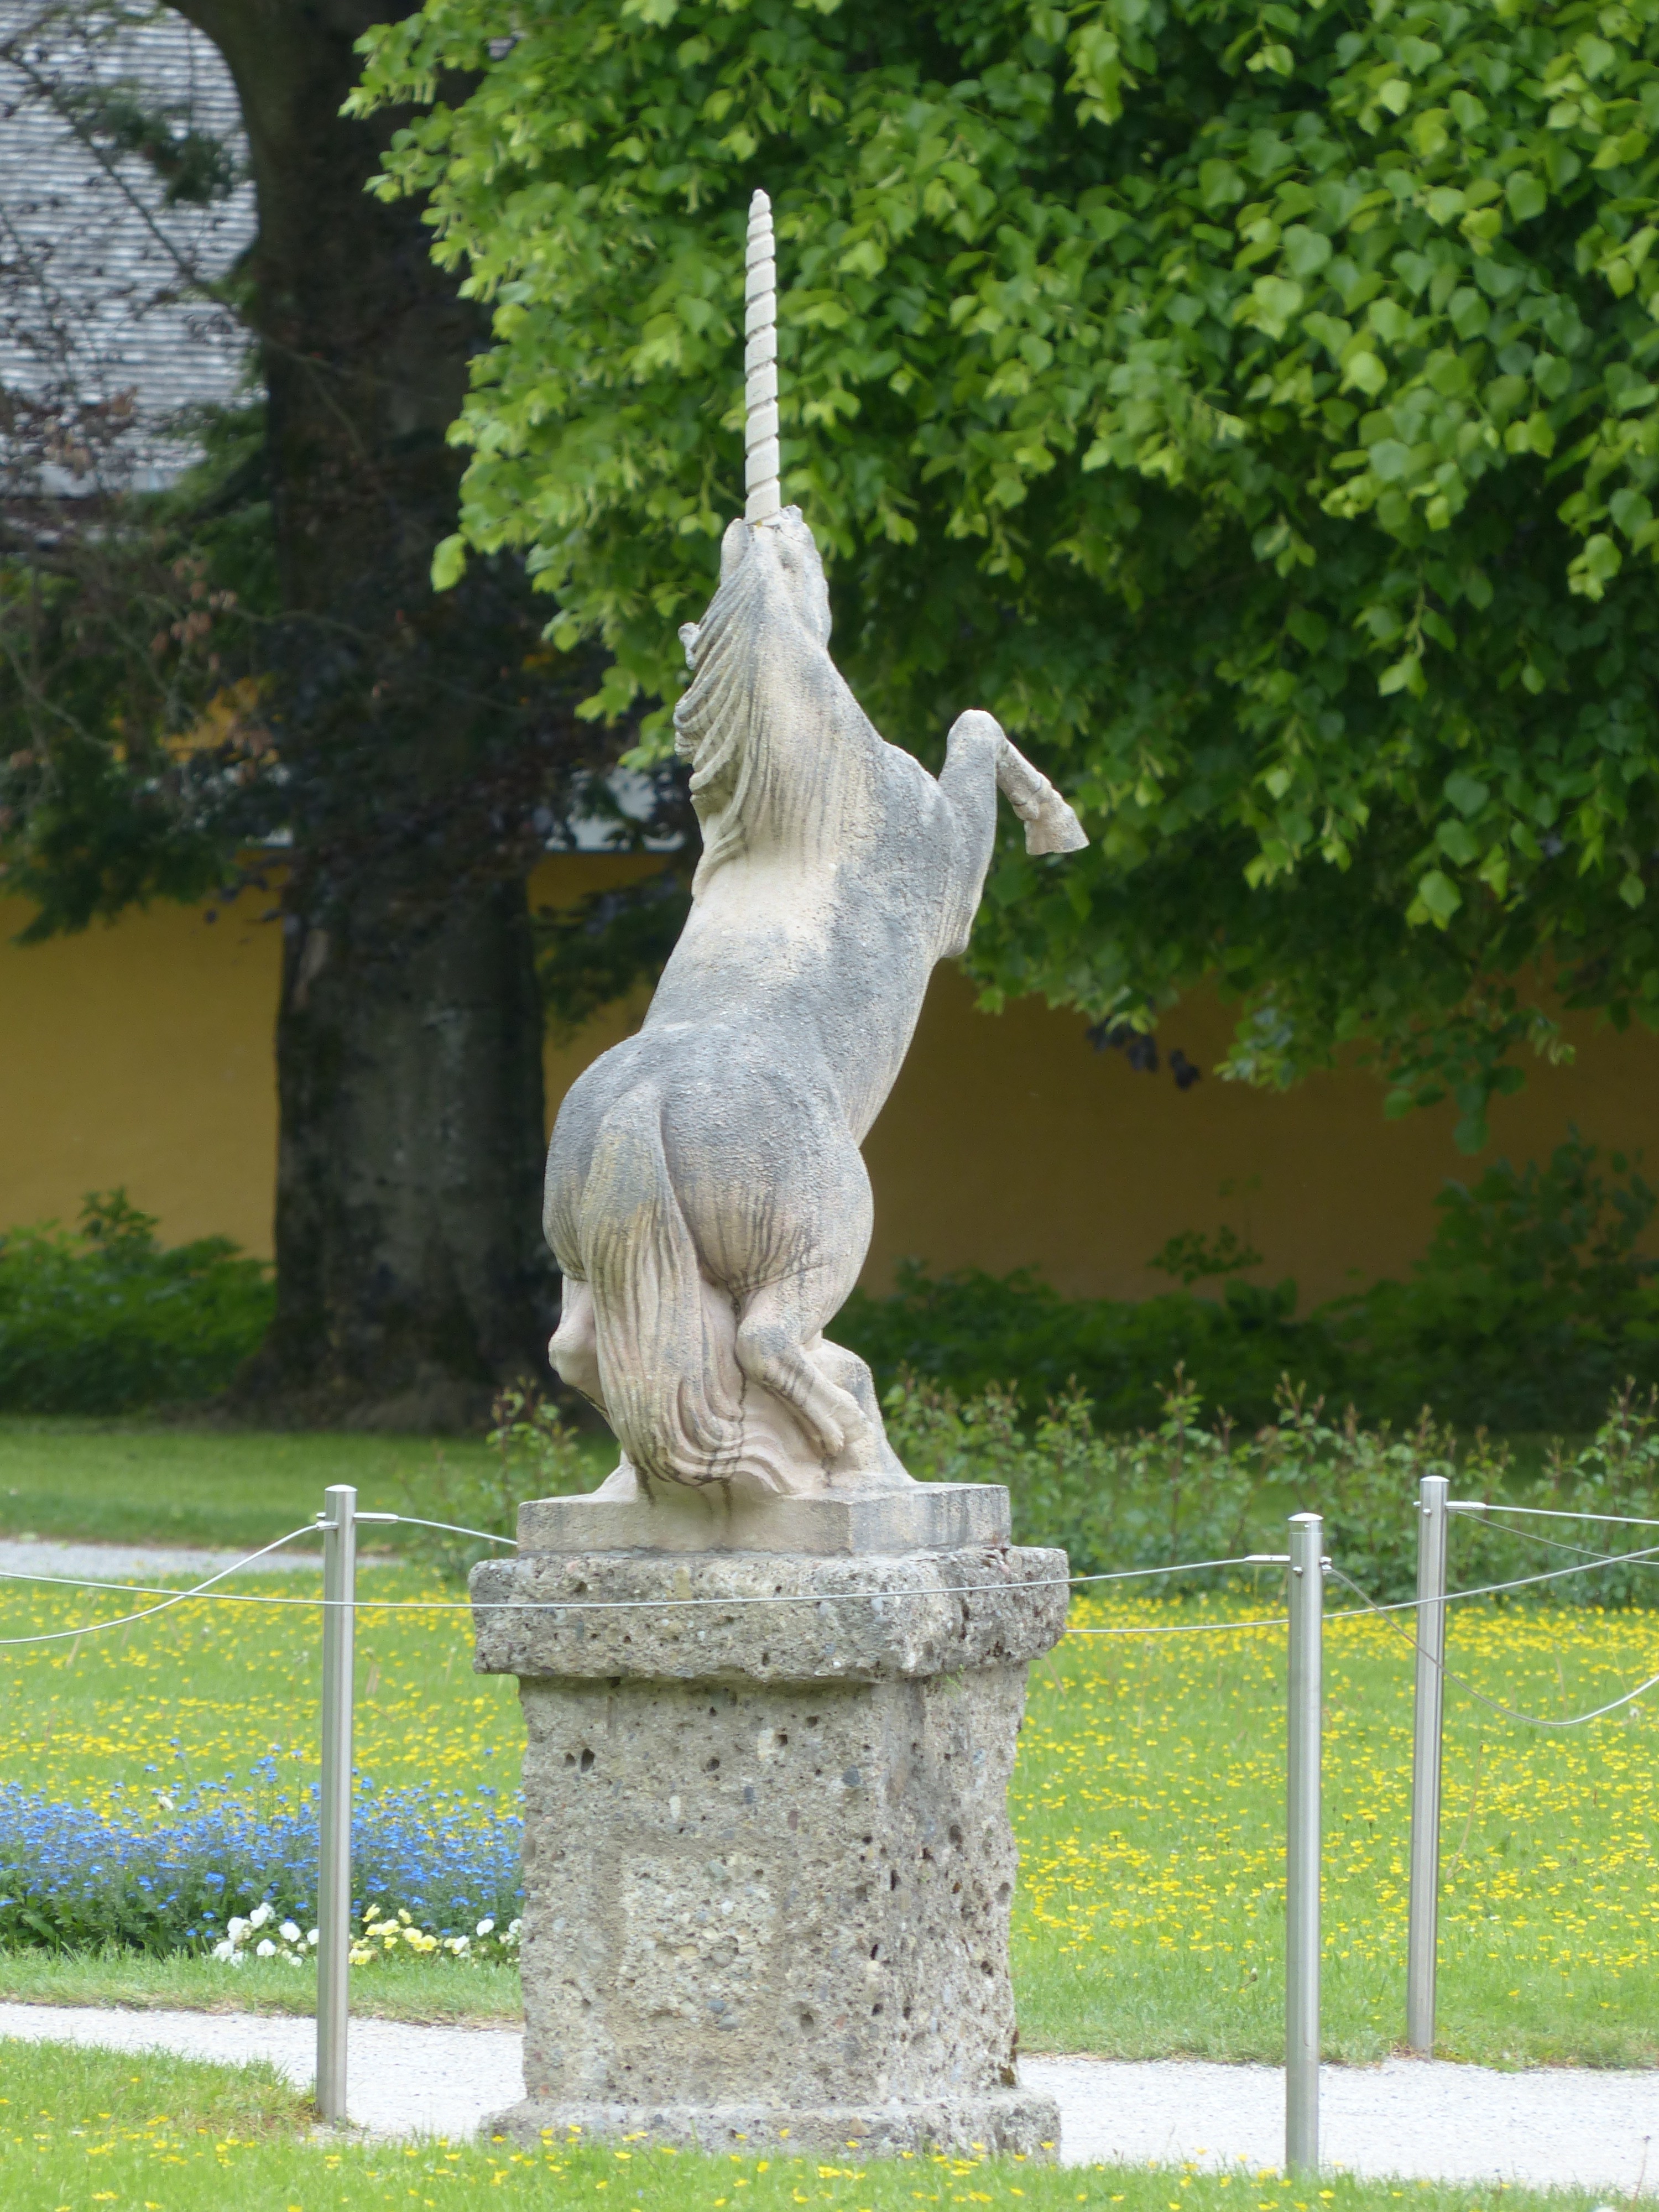
monument, statue, horse, austria, sculpture, memorial, art, figure, unicorn, salzburg, stone figure, ross, hellbrunn